Edward Atkinson Hornel

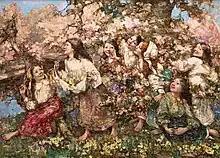
"A Spring Roundelay" by Edward Atkinson Hornel, 1910

In April 1895 Alexander Reid organised an exhibition of Henry and Hornel's Japanese work which sold very well, especially to Sir John Maxwell Stirling-Maxwell.